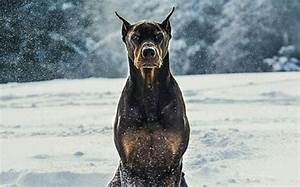
Label: cane